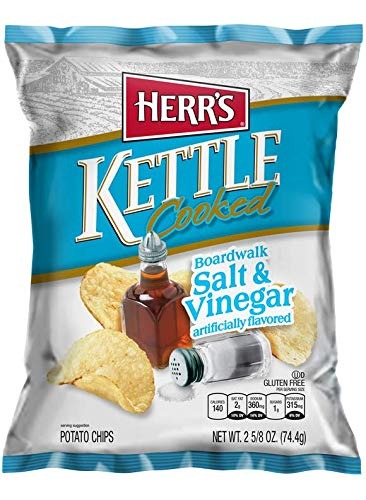
Item Name: Herr's Kettle Cooked Potato Chips (Salt & Vinegar,6 Bags)
Product Description: Herr's Kettle Cooked Potato Chips- Ripple ( Salt & Vinegar,6 Bags) 2.75 Oz Each
Value: 16.5
Unit: Ounce

Price: 2.38